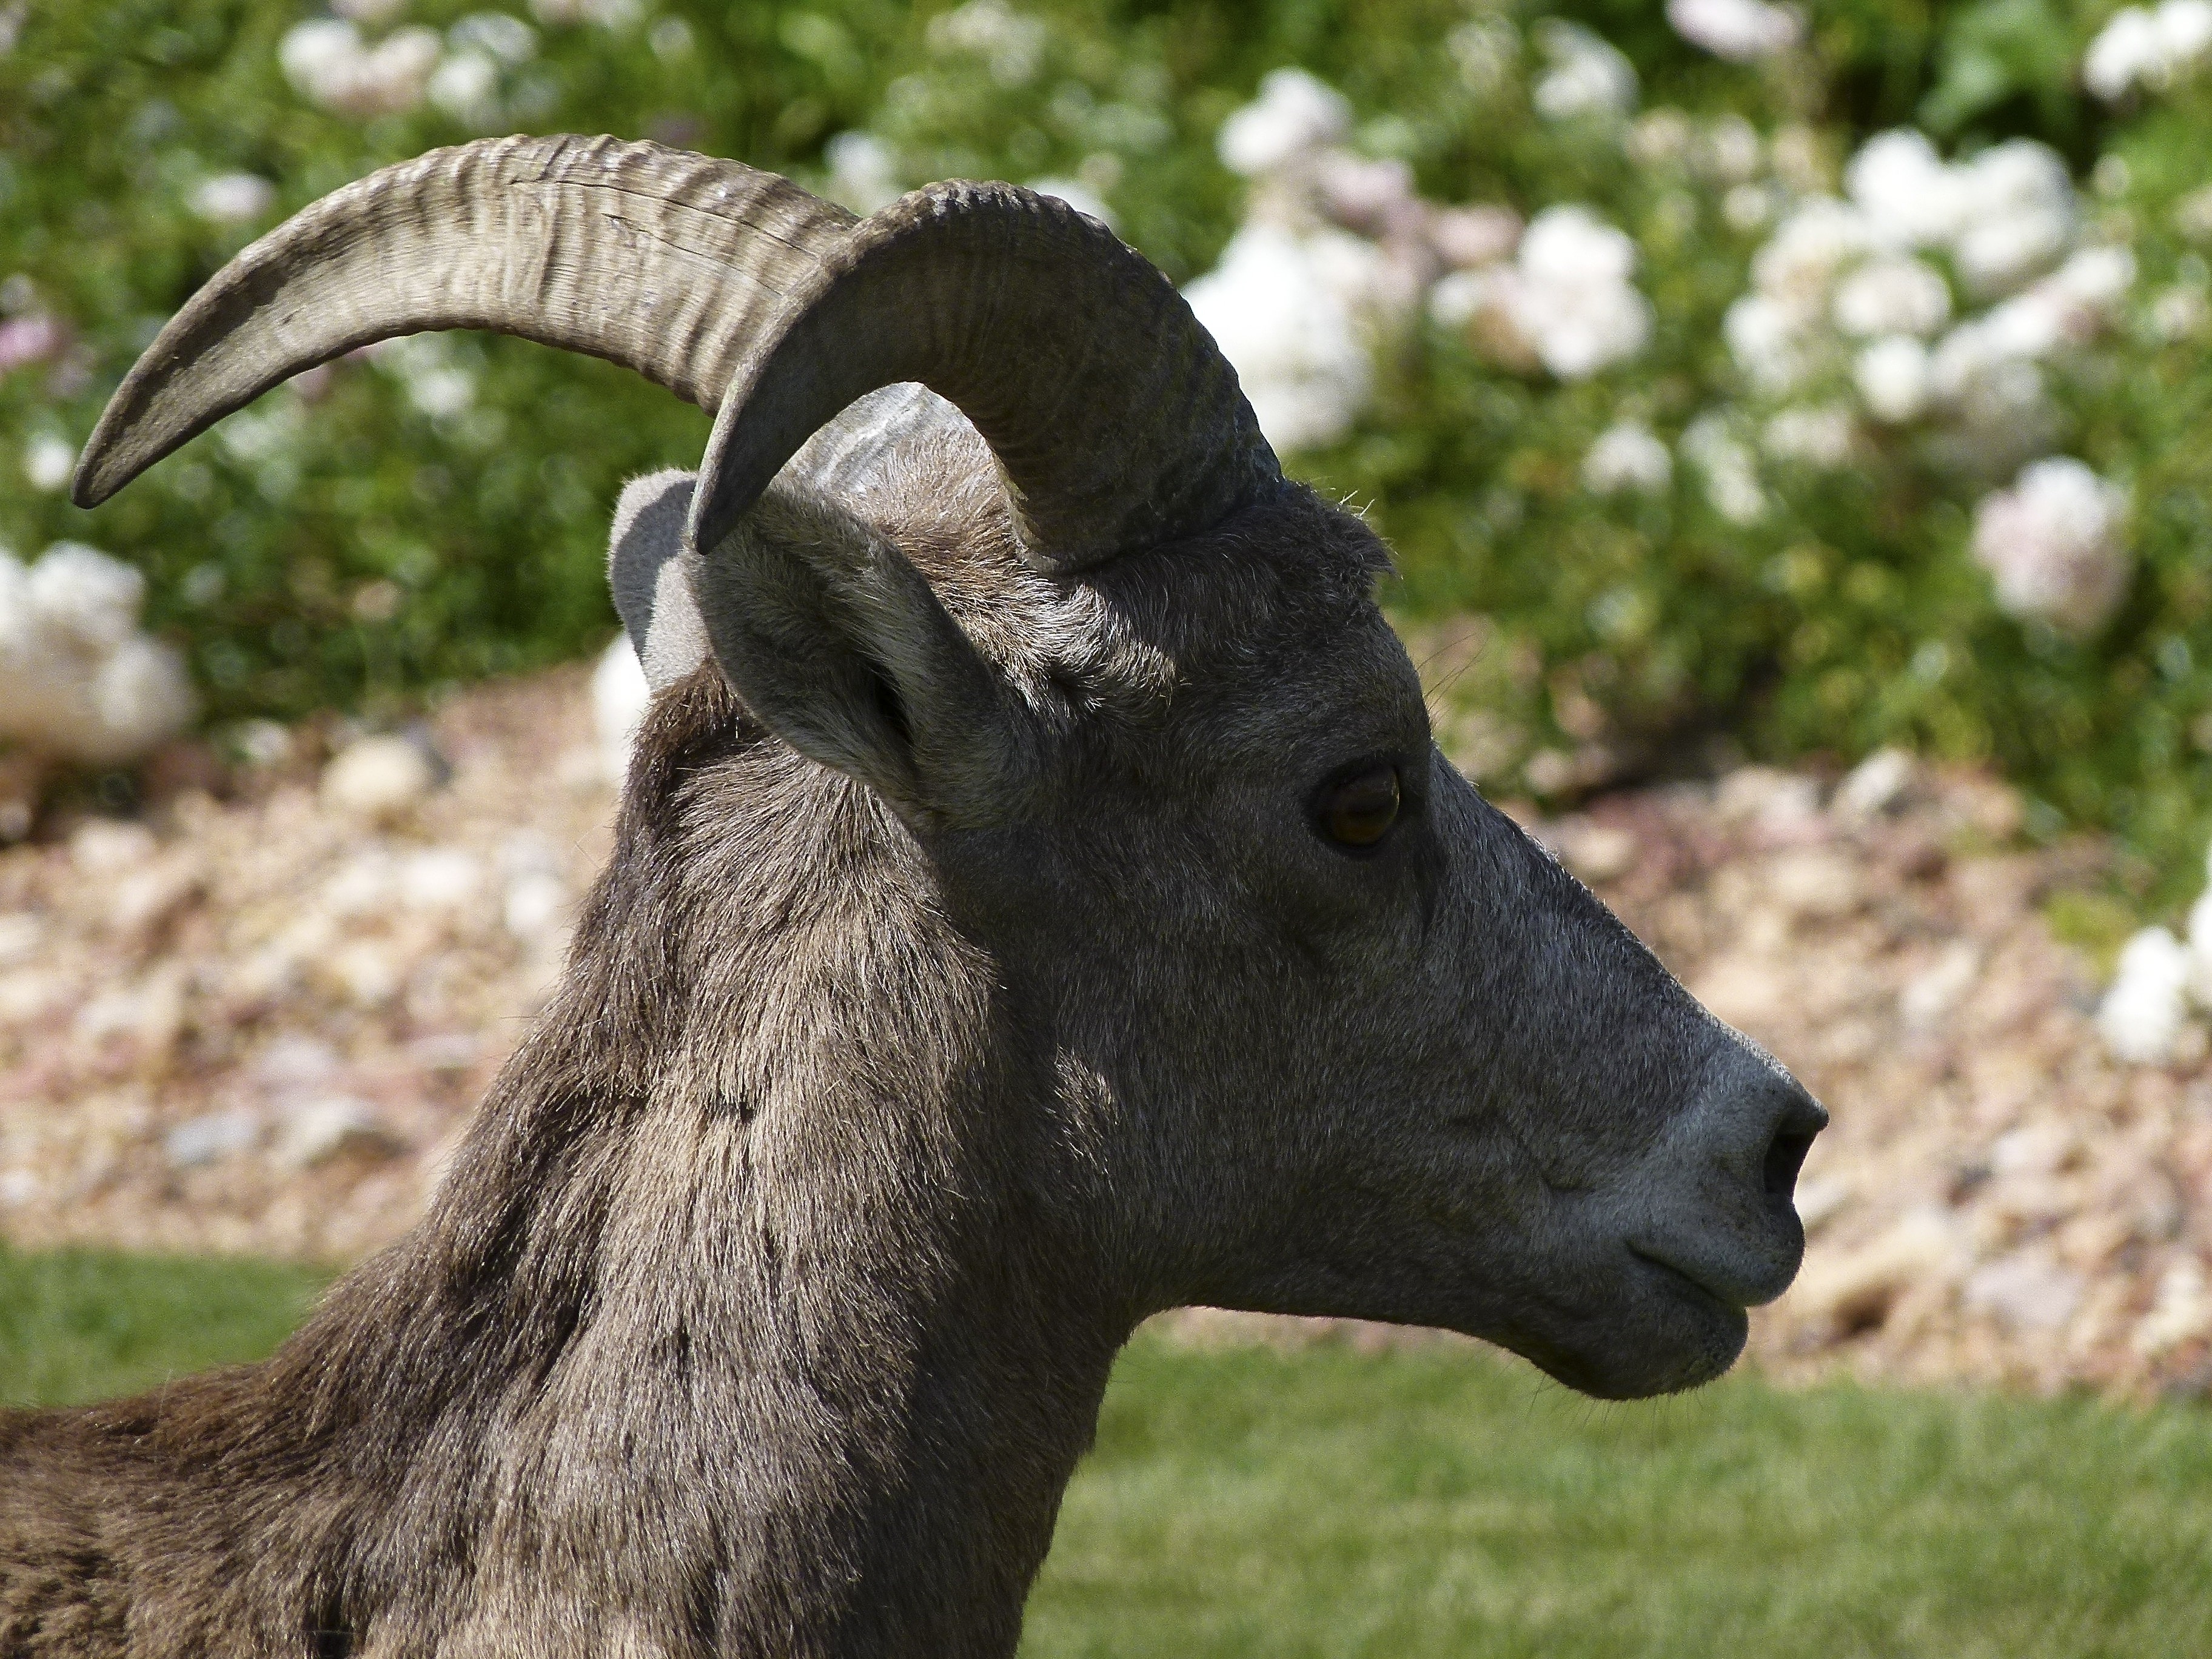
nature, grass, animal, wildlife, horn, sheep, mammal, garden, fauna, close up, mountain sheep, canada, head, vertebrate, sheeps, british columbia, bighorn